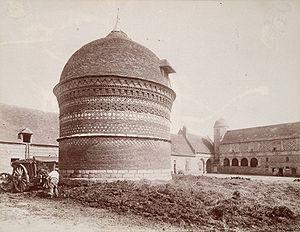
Varengeville-sur-Mer, France: Manoir de Jean Ango.